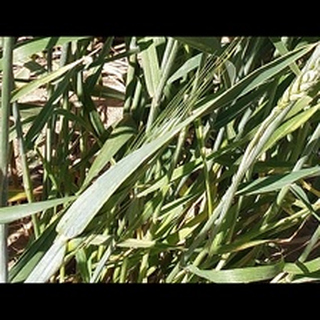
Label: healthy_wheat